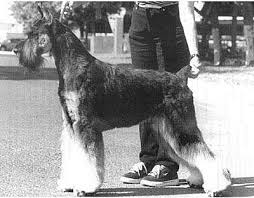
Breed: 232-n000089-giant_schnauzer